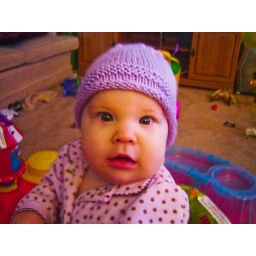
Cute girl in a cute hat